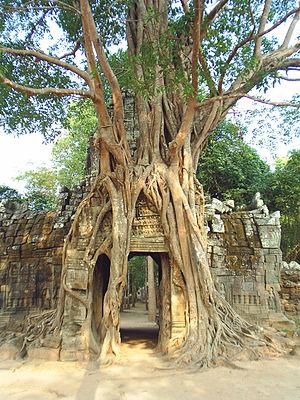
Le Ta Som est un temple bouddhiste sur le site d'Angkor au Cambodge.